Crazy Woman Crossing

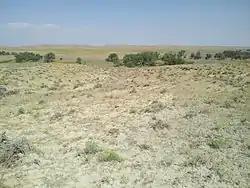
Crazy Woman Crossing on Bozeman Trail

Crazy Woman Crossing is a historic place on the Bozeman Trail, in Johnson County, Wyoming, United States, about twenty miles southeast of Buffalo. Crazy Woman Crossing was one of three major fords used by travelers across creeks and rivers in this area. It is significant as the site of the Battle of Crazy Woman, a skirmish during Red Cloud's War in 1866. The United States pulled out of this territory after negotiation with the Lakota and allies of the Treaty of Fort Laramie of 1868.